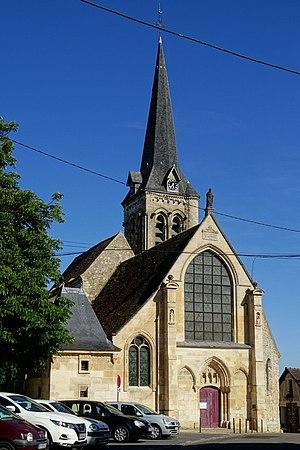
Façade occidentale.
L'église Saint-Aquilin est une église catholique paroissiale située à Fontenay-en-Parisis, en France. C'est l'une des églises les plus imposantes de tout le pays de France, mesurant 42 m de long dans son axe, et atteignant 44 m au sommet de sa flèche. Le mur méridional du bas-côté sud provient encore d'un édifice précédent de la fin du XIᵉ siècle, et la base et le premier étage du clocher du second quart du XIIᵉ siècle sont également romans. La nef a été reconstruit peu de temps après au troisième quart du XIIᵉ siècle. Ses grandes arcades non moulurées, mais néanmoins en tiers-point, paraissent encore assez archaïques, alors que la sculpture des chapiteaux appartient déjà au style gothique primitif. La charpente unique de la seconde moitié du XVIᵉ siècle obstrue malheureusement toutes les fenêtres hautes sauf une. Le chœur à déambulatoire a été bâtie par étapes successives entre 1200 et 1260 environ. Ses travées droites présentent des voûtes d'ogives sexpartites et une élévation sur trois niveaux, mais de simples baies remplacent le triforium. Curieusement, les grandes arcades sont différentes au nord et au sud.